Nkosi's Haven

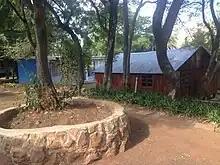
Inside Nkosi's Haven Village. Pictured in the background is one of 17 cottages used to house resident mothers, their children, and orphans.

Nkosi's Haven grew so rapidly that in 2002, a second 2.5-acre plot of land was purchased in the Alan Manor neighbourhood, south of Johannesburg to begin the development of Nkosi's Haven Village. This was made possible through a grant from the Gauteng Department of Housing, Social Housing and Special Needs. Although the project received backlash from neighbouring communities, key sponsors made the initiative possible and enabled Nkosi's Haven to host up to 180 residents at a time.